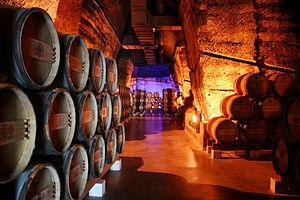
Intérieur Vineum Paul Jaboulet
Paul Jaboulet aîné, est une maison de vins qui a commencé son activité à Tain-l'Hermitage en 1834.